Sakaler Rang

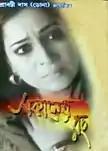
Film poster

Sakaler Rang (2009) is a Bengali film directed by Suvamoy Chattopadhyay. This was first movie of Suvamoy as a director. This budget of the film was . Because of this reason Suvamoy had to take the burden of almost all the departments of the film.